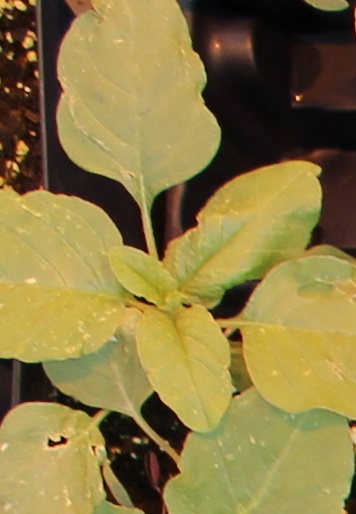
Label: Redroot Pigweed